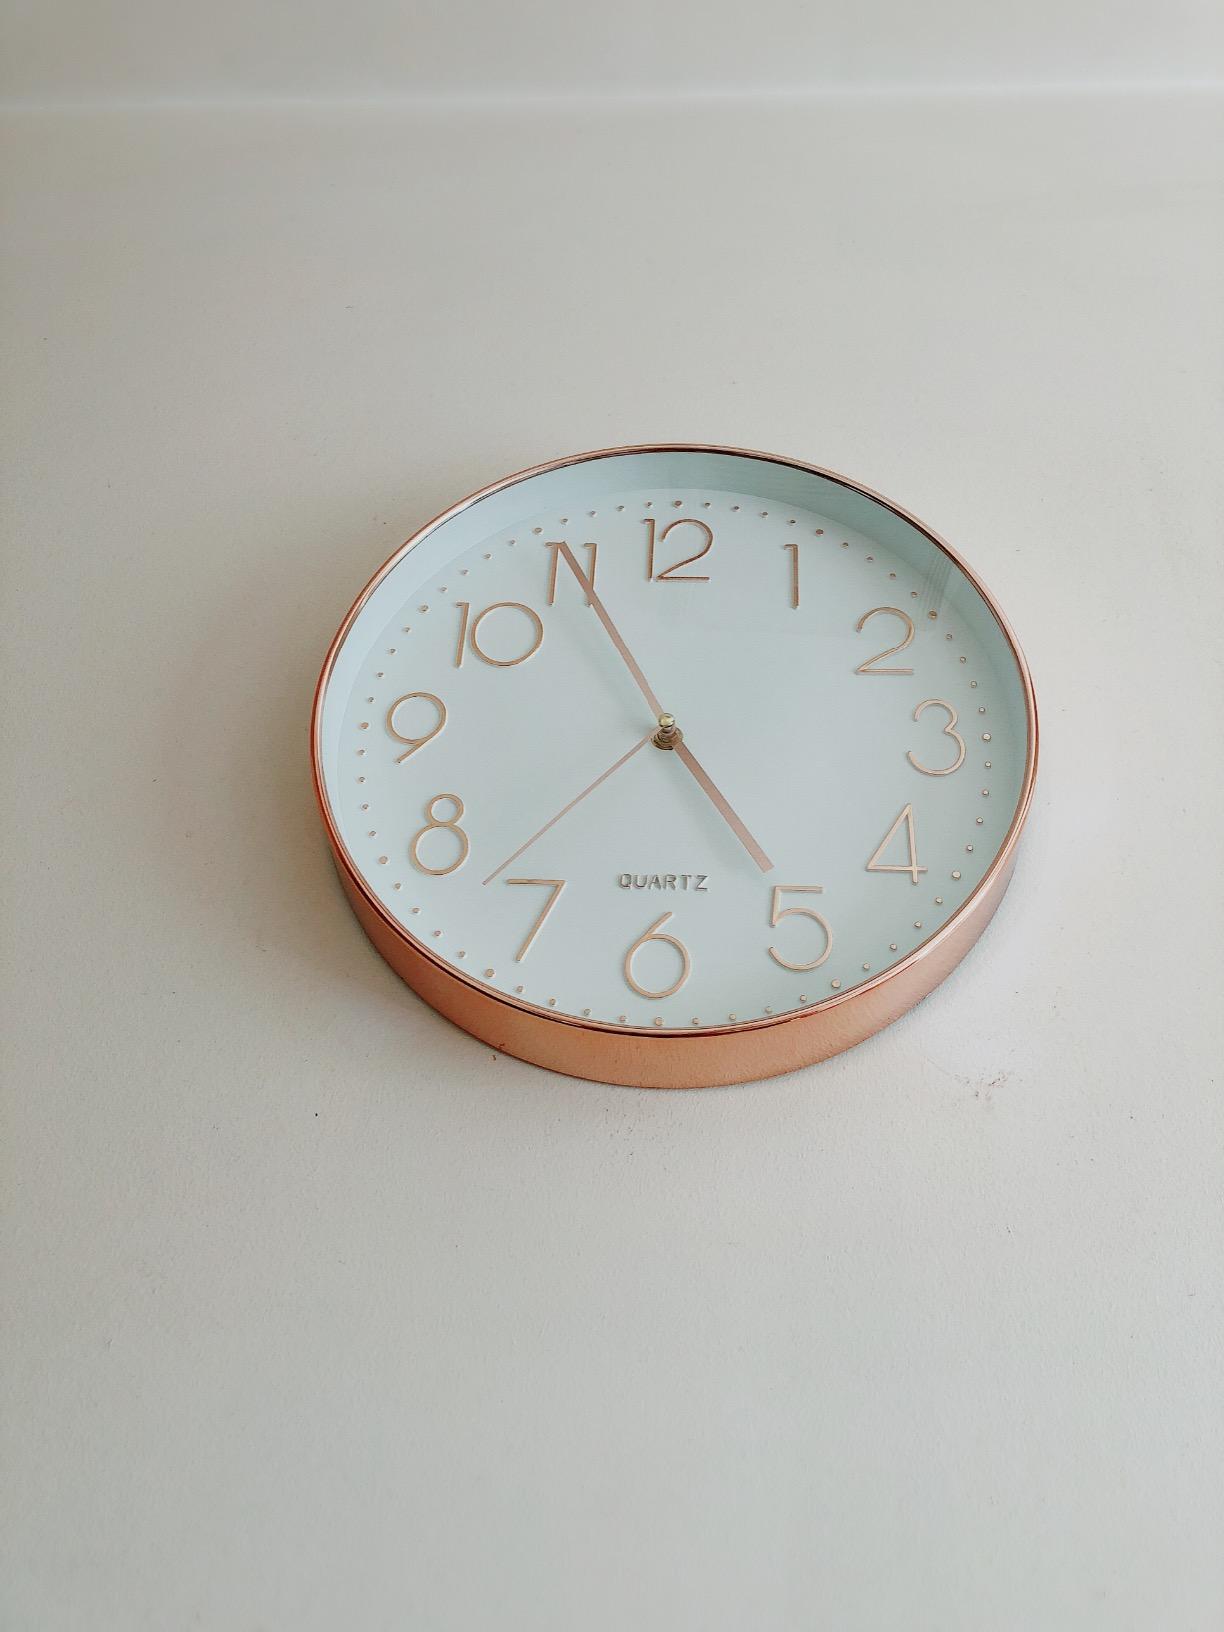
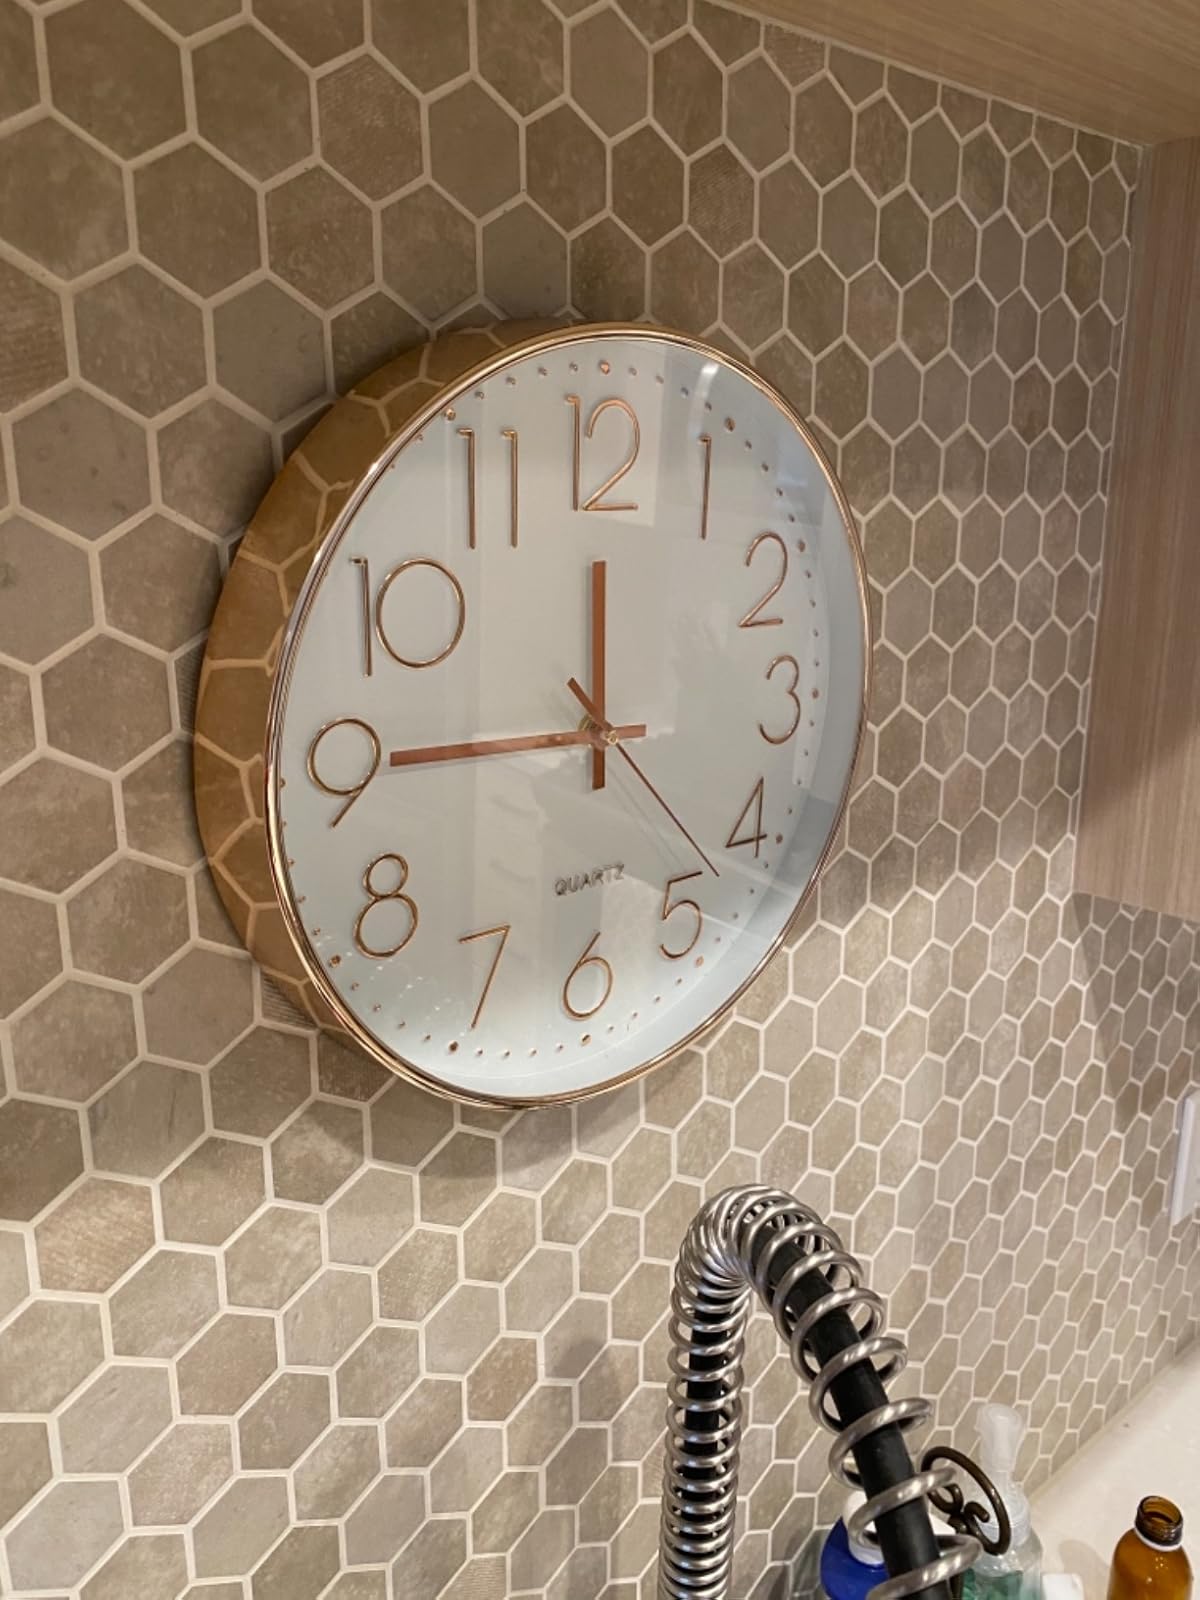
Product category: clock
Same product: yes